Denholm Elliott

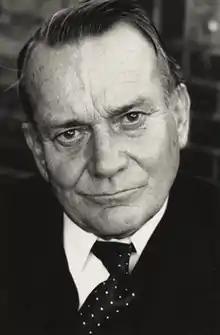
Elliott in 1985

Denholm Mitchell Elliott (31 May 1922 – 6 October 1992) was an English actor. He appeared in numerous productions on stage and screen, receiving BAFTA awards for Best Actor in a Supporting Role for "Trading Places" (1983), "A Private Function" (1984) and "Defence of the Realm" (1986), and a nomination for the Academy Award for Best Supporting Actor for his portrayal of Mr. Emerson in "A Room with a View" (1985). He is also known for his performances in "Alfie" (1966), "A Doll's House" (1973), "A Bridge Too Far" (1977), "Maurice" (1987), "September" (1987), and "Noises Off" (1992). He portrayed Marcus Brody in "Raiders of the Lost Ark" (1981) and "Indiana Jones and the Last Crusade" (1989). On television, Elliott won the BAFTA Award for Best Actor in 1981 and was nominated for a second for "Hotel du Lac" (1986).